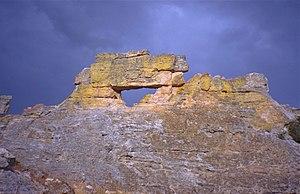
Le parc national de l'Isalo est une aire protégée de Madagascar, déclarée parc national en 1999.